Juan Negrín

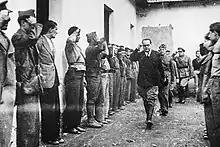
Negrin inspecting troops

On the military level, along 1937 he launched a series of offensives in June (Huesca and Segovia), July, Brunete and August, Belchite, in order to halt the Nationalist offensive in the North, but all failed and by October the Nationalists had occupied all of the Northern territory. Beginning December, he launched an offensive in order to free Teruel, but by February the Republican Army had to retreat after suffering heavy losses and the rebel faction launched a counter-offensive in Aragon, cutting in half the Republican-held zone. In July 1938 Negrín launched an offensive in order to cross the Ebro River and reconnect the two Republican-held zones. The Republican army managed to cross the Ebro, but by November had to retire after it suffered heavy casualties and lost most of its materiel. Finally, in February 1939, he ordered to launch an offensive in Extremadura to stop the Nationalists advancement in their offensive against Catalonia, but was halted after a few days and Catalonia fell.